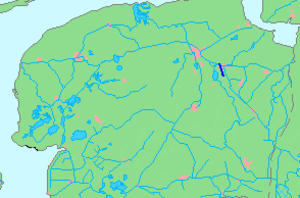
Le Meedenerdiep ou Muntendammerdiep est un canal néerlandais de la province de Groningue.